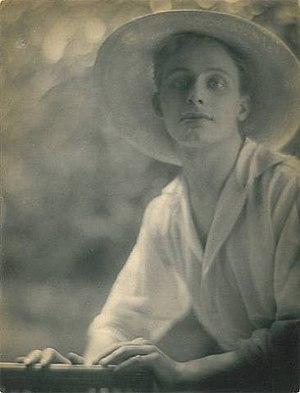
Photographie de William Ranken (1881-1941) en 1902.
William Bruce Ellis Ranken, né à Édimbourg en 1881 et mort en 1941 à Londres, est un peintre et esthète britannique qui a surtout peint des portraits de l'aristocratie et de la haute société britannique, ainsi que les demeures de ses relations mondaines et des paysages.